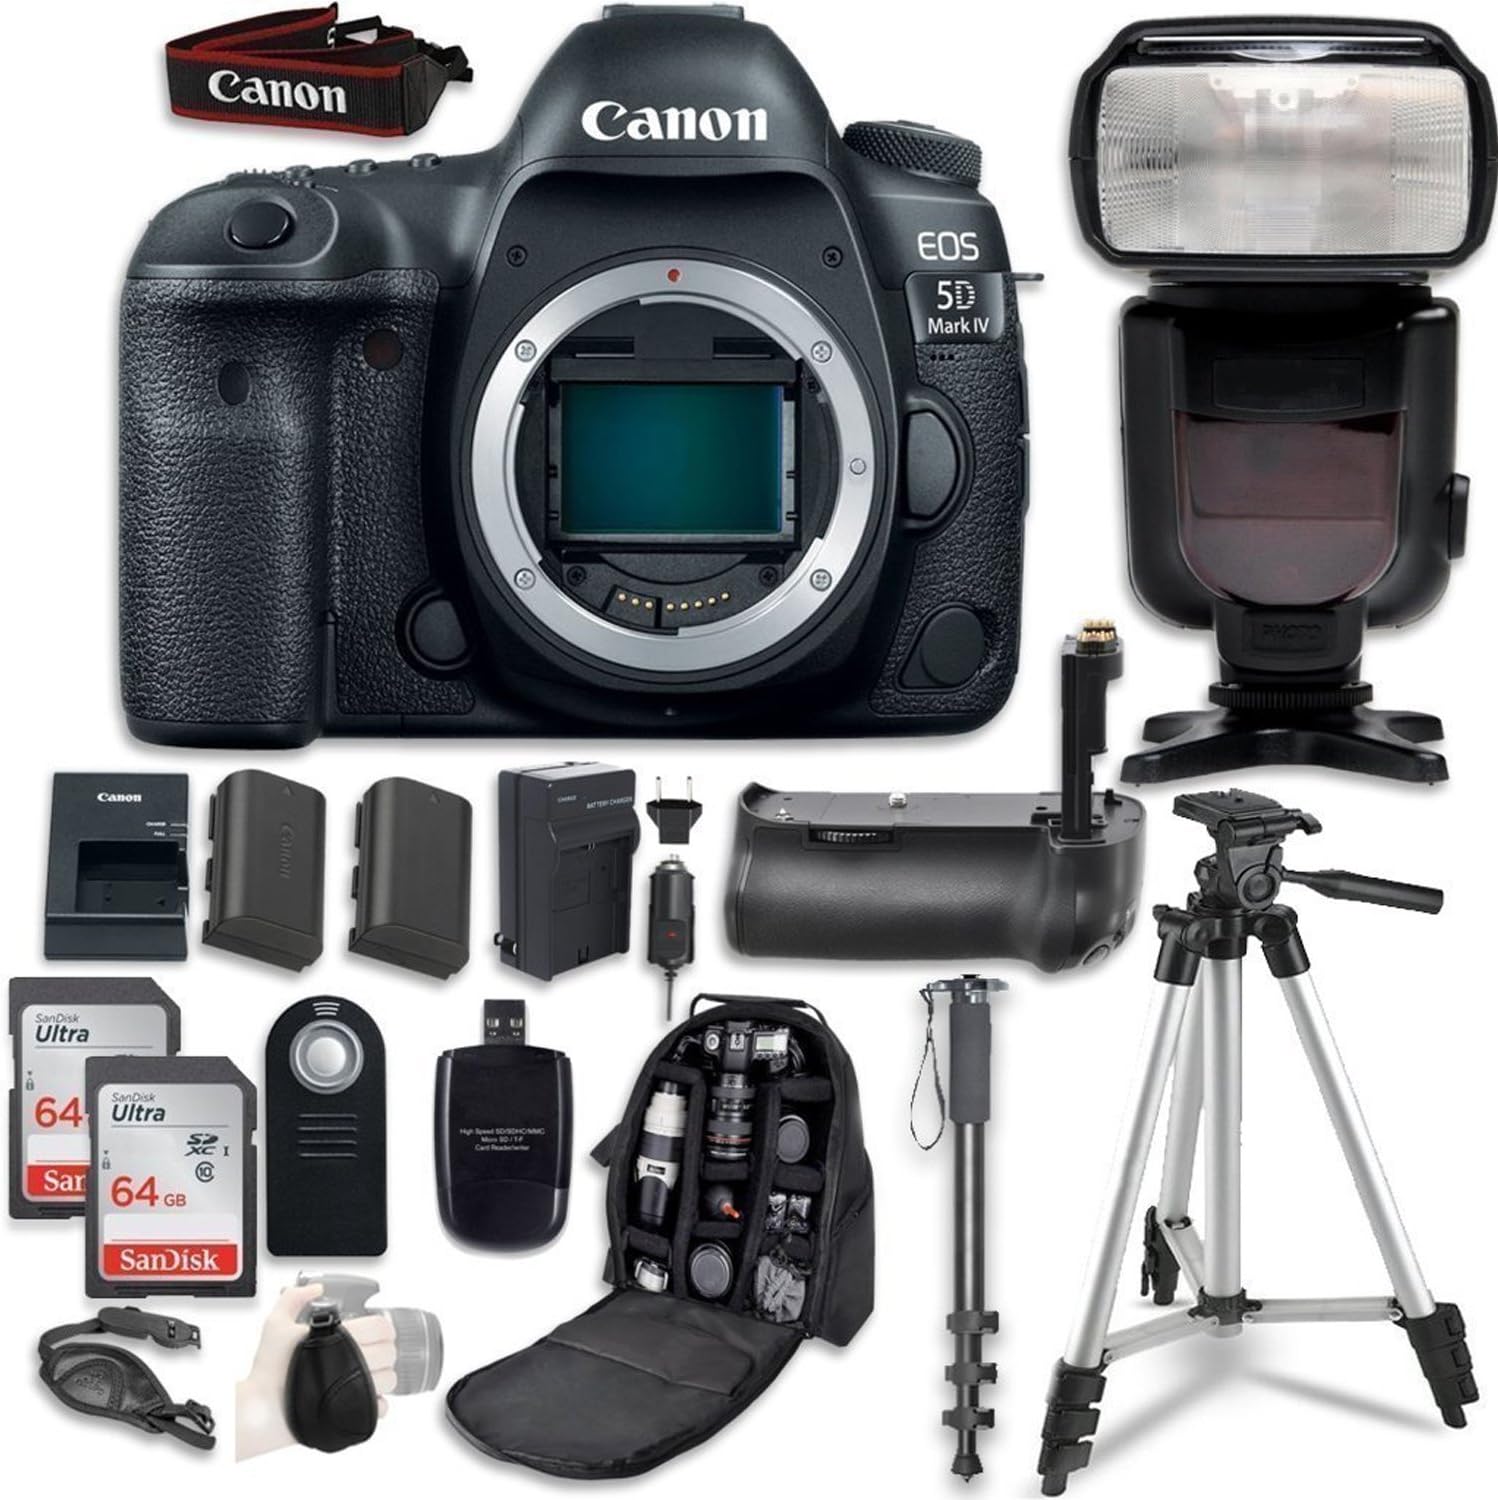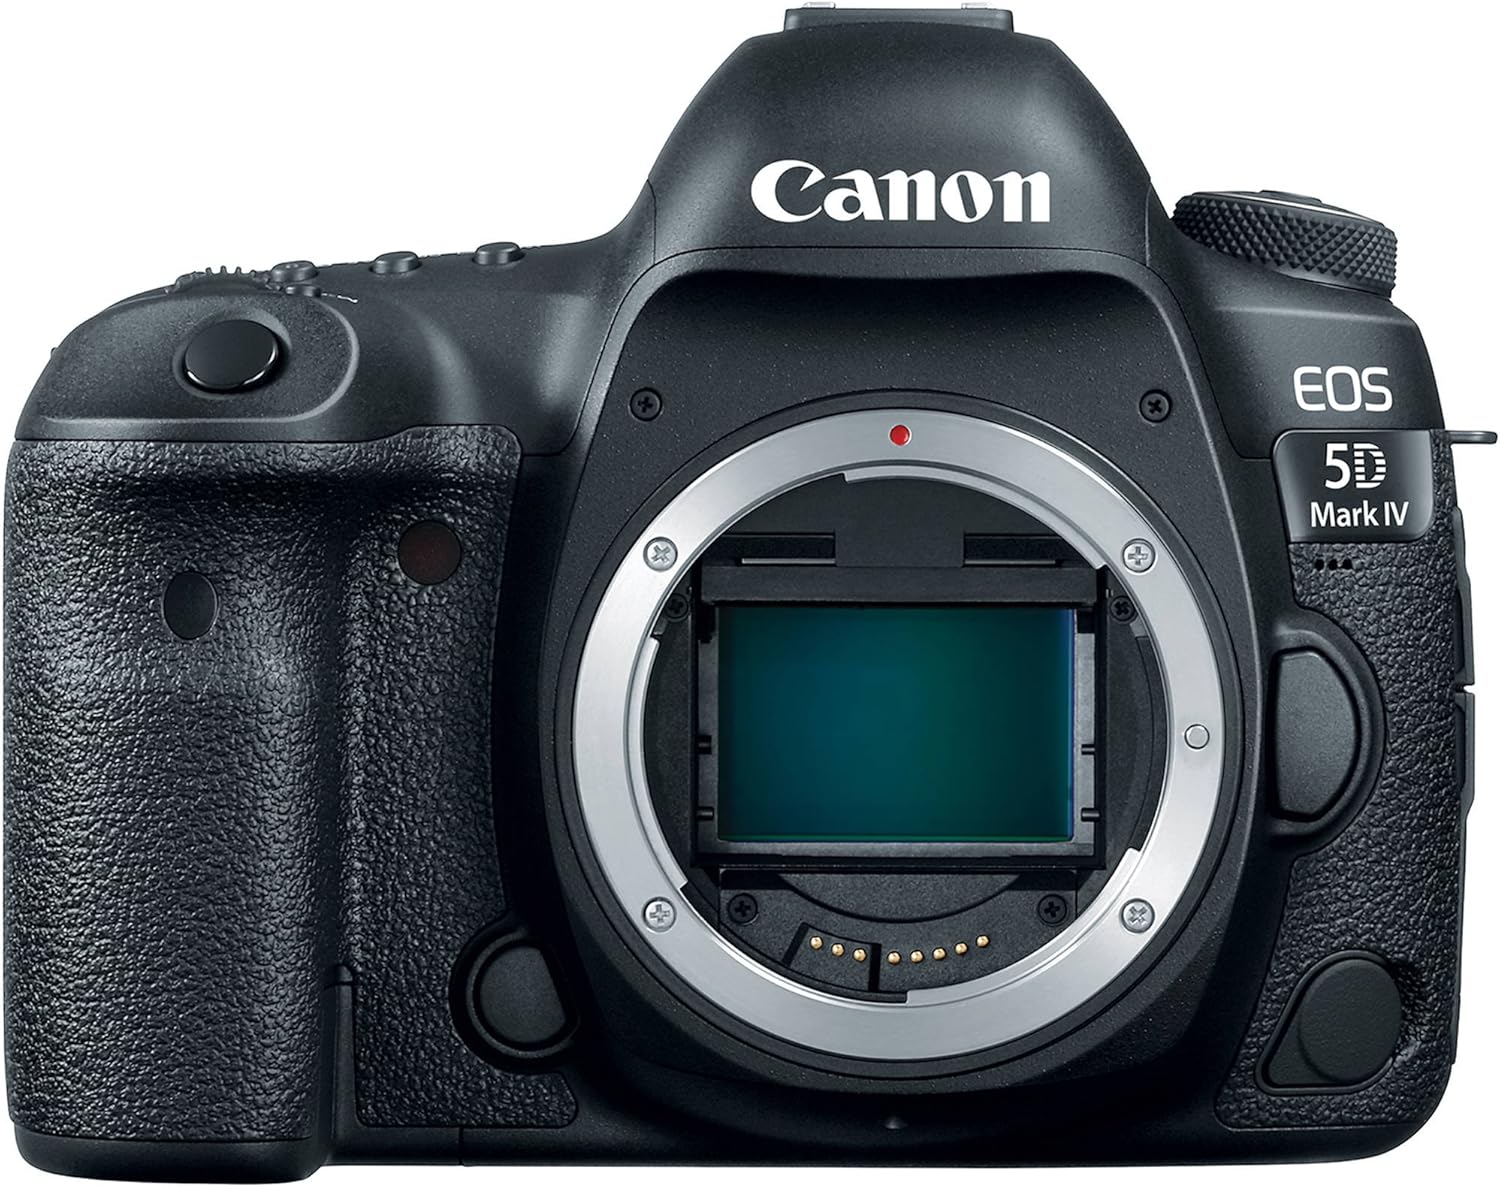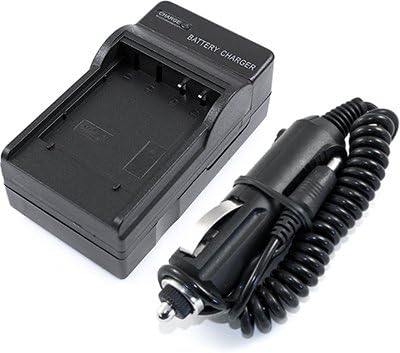
Canon EOS 5D Mark IV Digital SLR Camera Bundle (Body Only) + Professional Accessory Bundle (14 Items)
Category: Camera & Photo
The Canon EOS 5D Mark IV DSLR Camera is a full-frame 30.4 MP DSLR featuring exceptional still image and movie recording capabilities. Integrating Canon's new DIGIC 5+ Image Processor and 14-bit A/D conversion, this camera is able to produce superbly detailed imagery with immense low-light sensitivity that is further aided by an extended ISO range up to 102400. Image quality is further enhanced by the new 61-point high density reticular autofocus, including up to 41 cross-type AF points and 5 dual diagonal AF points for ensured sharpness. HDR and Multiple Exposure modes provide greater creative opportunities and help you to reduce the amount of post-production time needed to produce high quality imagery. Still images can also be recorded up to 6fps This Paging Zone DSLR Camera Bundle Includes: Canon EOS 5D Mark IV 30.4 MP Digital SLR Camera Canon EOS 5D Mark IV 30.4 MP Digital SLR Camera 2x SanDisk 64GB Ultra Class 10 SDHC UHS-I Memory Card 2x SanDisk 64GB Ultra Class 10 SDHC UHS-I Memory Card Original LP-E6 Battery Pack Original LP-E6 Battery Pack Canon Original LC-E6 Charger Canon Original LC-E6 Charger Replacement Spare Generic LP-E6 Battery Replacement Spare Generic LP-E6 Battery Power Battery Grip Power Battery Grip AC/DC Travel Charger AC/DC Travel Charger Wireless shutter release remote Wireless shutter release remote Hand Grip Strap Hand Grip Strap Camera Monopod Camera Monopod TTL Flash TTL Flash Professional 50 Inch Tripod Professional 50 Inch Tripod Camera Backpack Case Camera Backpack Case High Speed Memory Card Reader - SD & microSD Compatible, Portable Design High Speed Memory Card Reader - SD & microSD Compatible, Portable Design
Features: This Canon Camera Bundle comes complete with All Standard Canon Supplied Accessories and 1-Year Canon USA Limited Warranty and Includes: | Canon EOS 5D Mark IV 30.4 MP DSLR Camera; 0.4MP Full-Frame CMOS Sensor, DIGIC 6+ Image Processor, 3.2" 1.62m-Dot Touchscreen LCD Monitor, DCI 4K Video at 30 fps; 8.8MP Still Grab, 61-Point High Density Reticular AF, Native ISO 32000, Expanded to ISO 102400, Built-In GPS and Wi-Fi with NFC | 2x SanDisk 64GB Ultra Class 10 SDHC UHS-I Memory Card - Great choice for compact to mid-range point and shoot camera, Twice As Fast As Ordinary SDHC Cards, Allowing You To Take Pictures And Transfer Files Quickly, Class 10 rating for Full HD video (1080p), Wireless remote, Spare LP-E6 Battery, High speed memory card reader, Hand Grip Strap, Professional Monopod | Backpack Camera Case, Automatic Speed Light TTL Flash, Red Eye Reduction, Professional 50" tripod, AC/DC Charger, Power Battery Grip